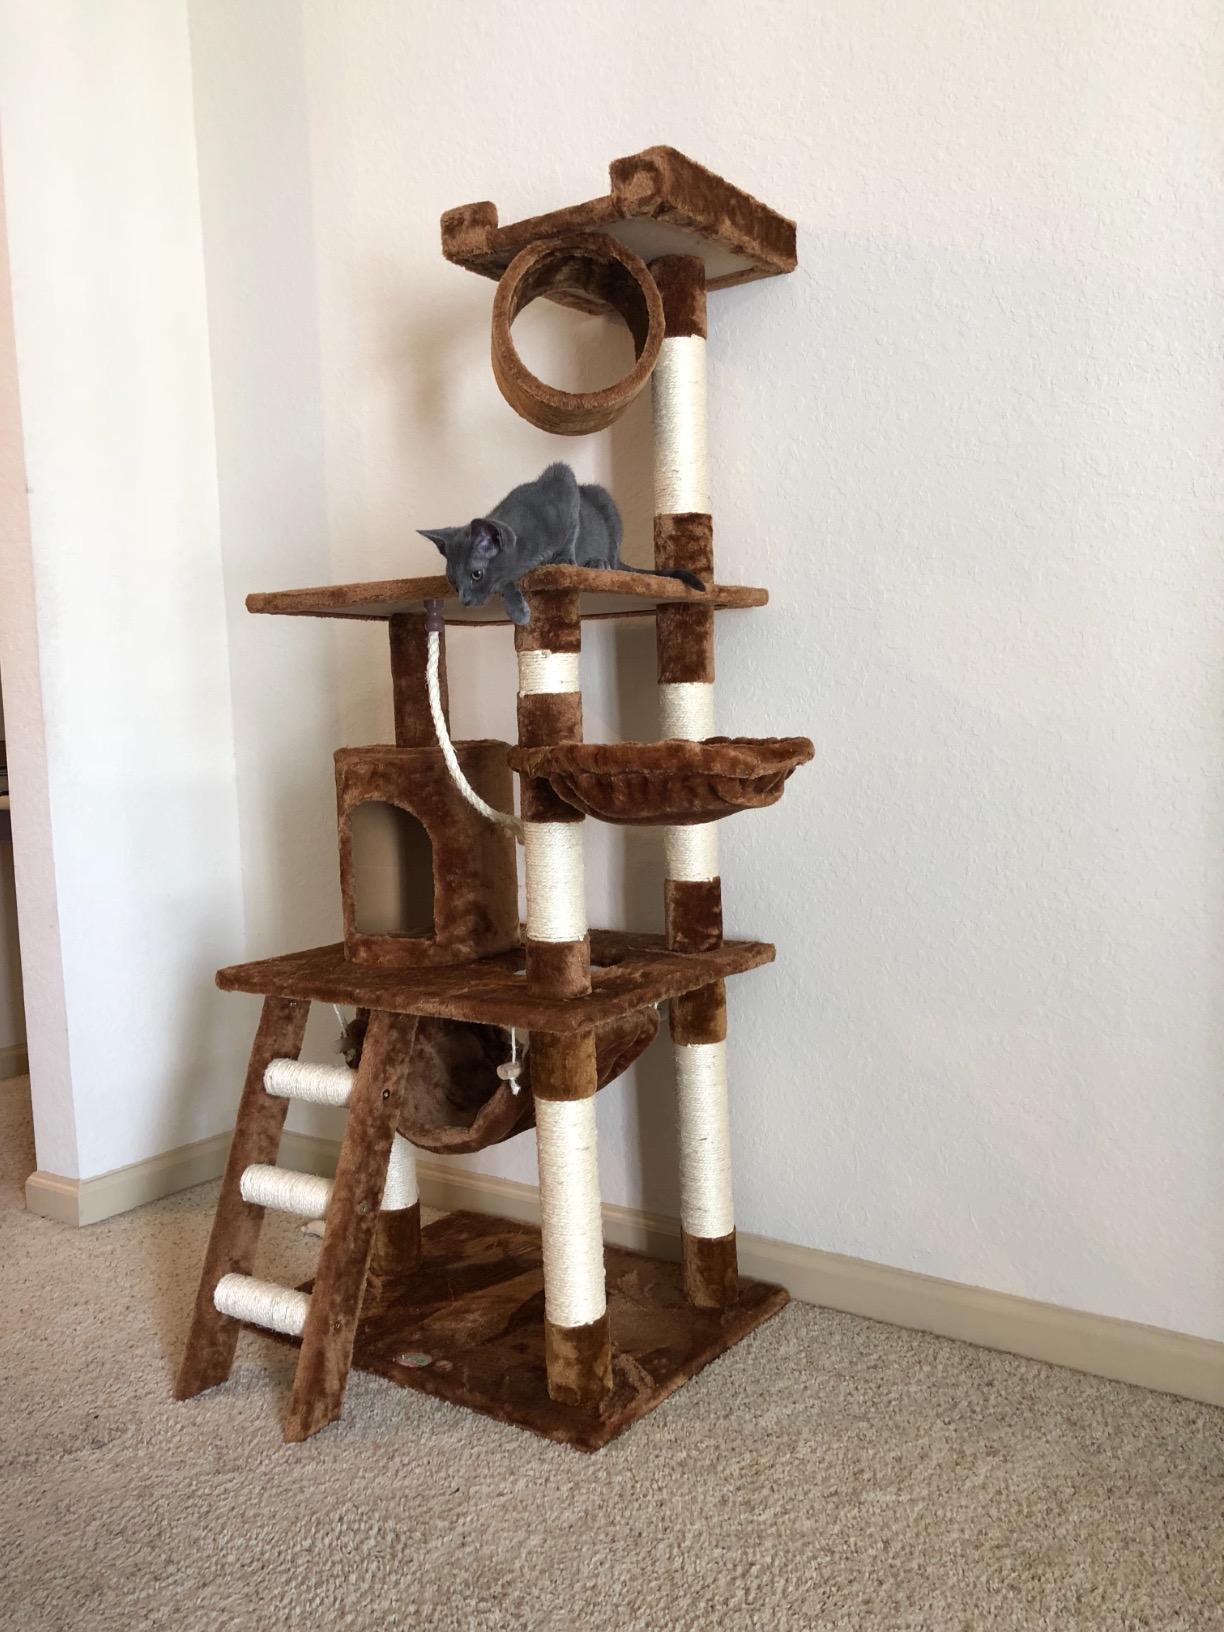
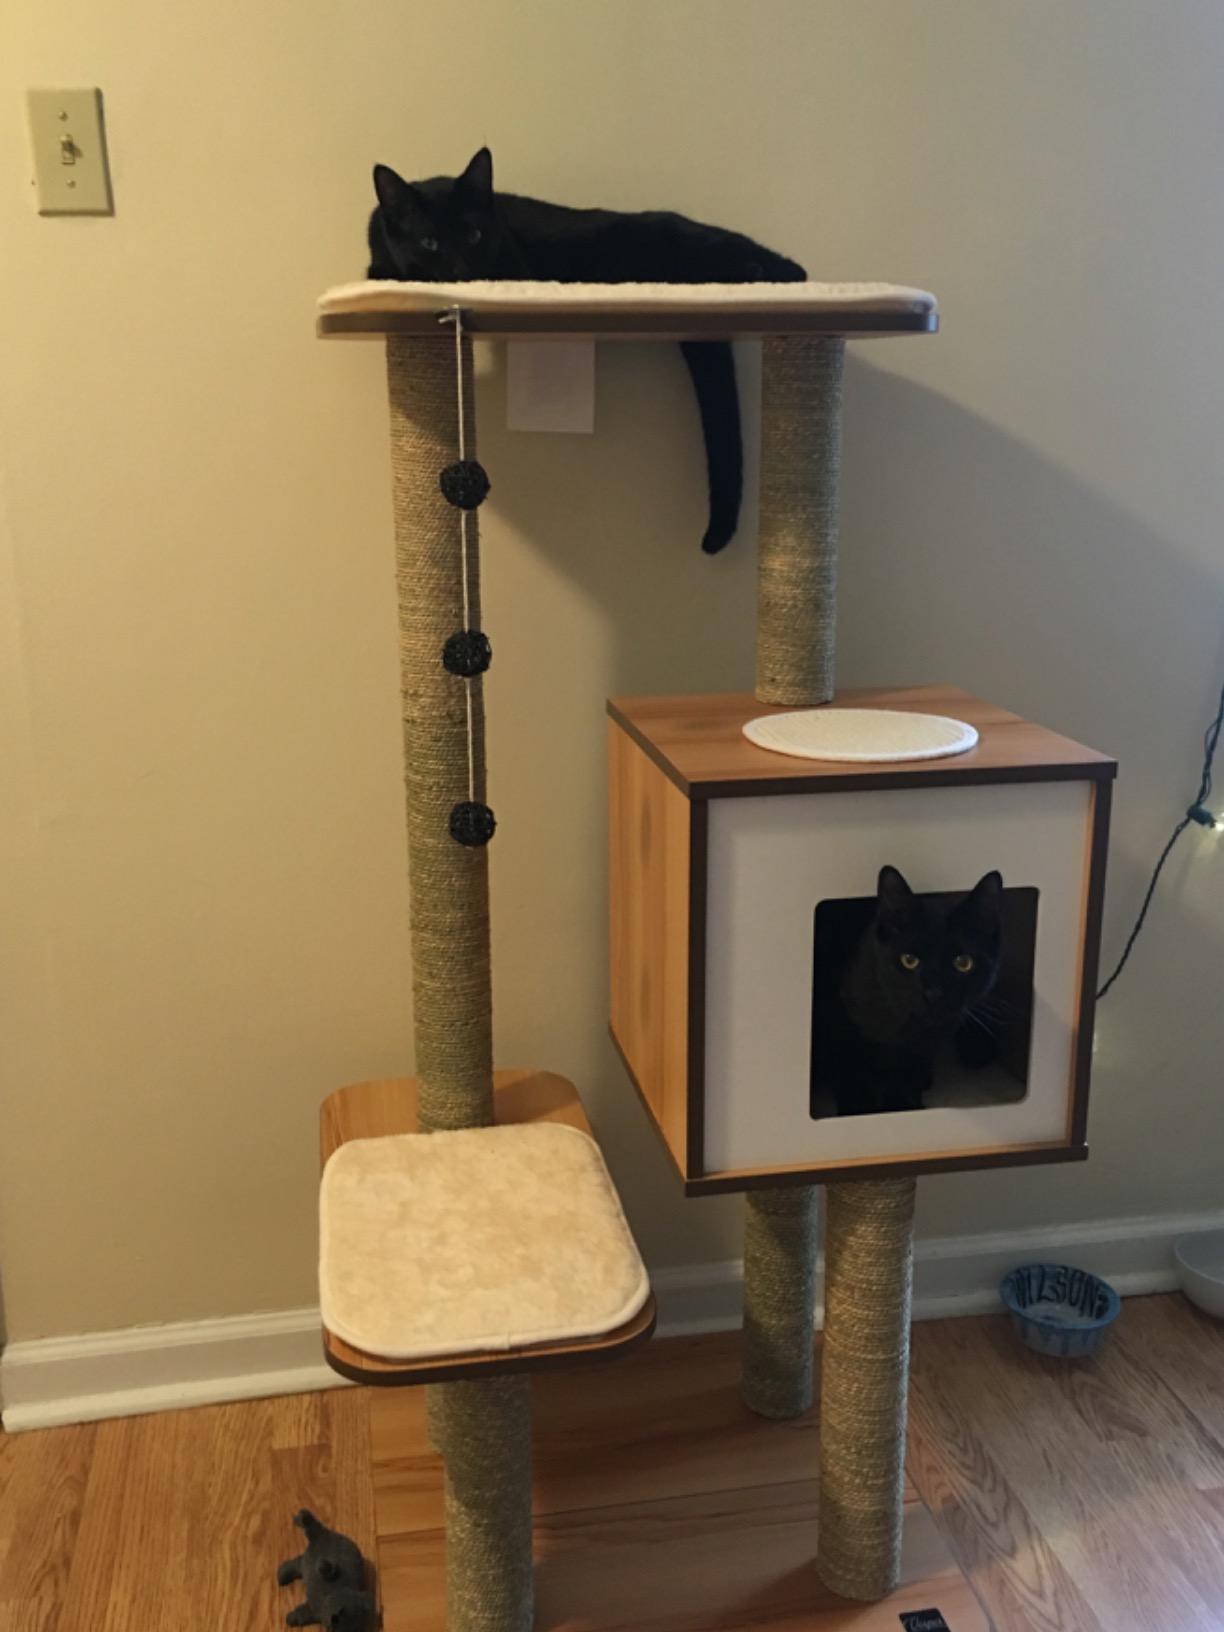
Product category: items_cat tree
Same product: no